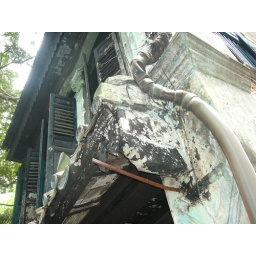
an old house covered in vines- arab street